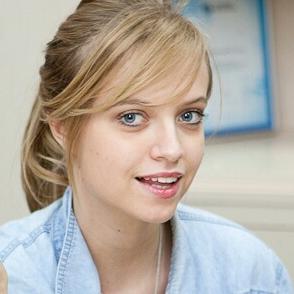
Age: 20